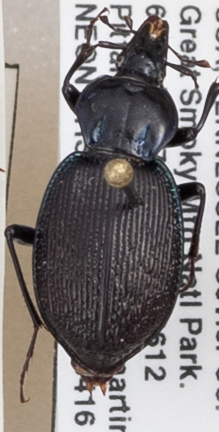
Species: Sphaeroderus stenostomus stenostomus
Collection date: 2019-04-16
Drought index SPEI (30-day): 0.21
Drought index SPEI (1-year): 2.09
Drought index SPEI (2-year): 2.09